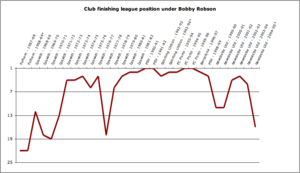
Robert William Robson, surnommé Bobby Robson, né le 18 février 1933 à Sacriston et décédé le 31 juillet 2009 dans le comté de Durham, est un footballeur anglais, qui évolue au poste d'attaquant principalement à Fulham et en équipe d'Angleterre. Après sa retraite de joueur, il exerce la fonction d'entraîneur de football dans plusieurs clubs européens et à la tête de l'équipe d'Angleterre.